Crampton locomotive

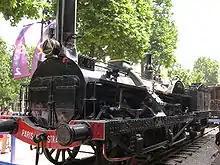
Preserved French Crampton locomotive No 80 "Le Continent" of the Paris à Strasbourg railway, built in 1852

Crampton locomotives were used by some British railways and speeds of up to 120 km/h (75 mph) were achieved on the LNWR. They were more popular in France, southern Germany and the US. In France the expression ""prendre la Crampton"" meant to catch an express, and in the argot of the Saint Cyr military academy, footplate staff were known as "officiers de Crampton" (and this as late as 1971). One of the French examples has been preserved in the "Cité du Train" (the French Railway Museum) at Mulhouse and is still in working order. This is number 80 of the "Chemin de Fer de l'Est", the Paris-Strasbourg line, which is named ""Le Continent"".